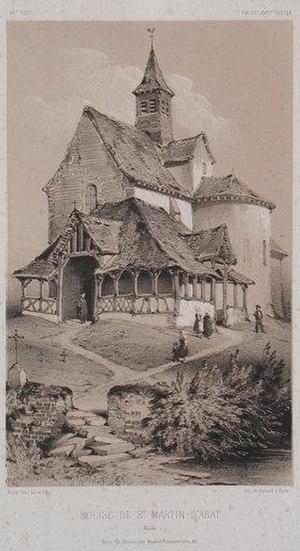
Estampe du XIXè siècle représentant l'église Saint-Martin de Saint-Martin-d'Abbat (Loiret, Centre, France)